Teatro Flavio Vespasiano

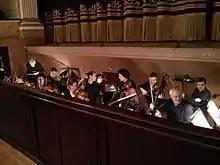
The orchestra pit

The foyer is located at the entrance. It is composed of five pillars and it is often used for temporary exhibitions. Next to the hall, there are spaces for smoking and coffee as well as the box office. Inside the hall, there are busts and commemorative plaques to celebrate the most important artists that played in the theatre; among all, the baritone Mattia Battistini.